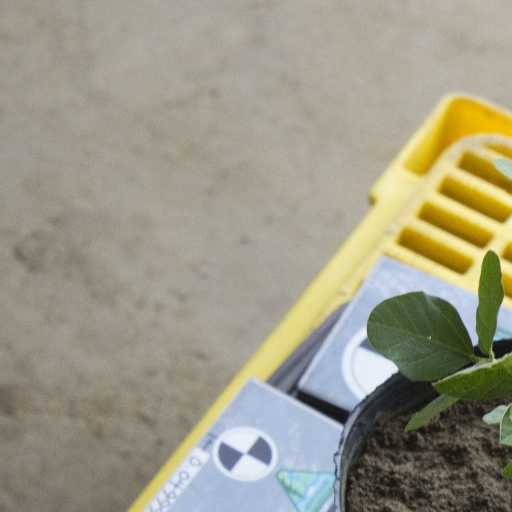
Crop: soybean